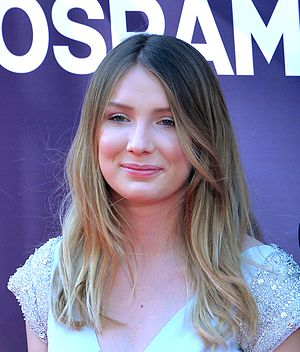
Blanche
Ellie Delvaux, bedre kendt som Blanche, er en belgisk sangerinde, som repræsenterede Belgien ved Eurovision Song Contest 2017 med sangen "City Lights". Hun opnåede en 4. plads.